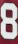
Number: 8